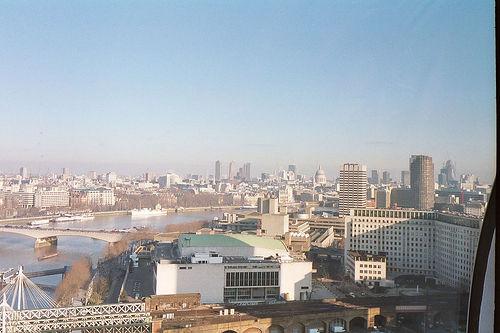
Weather: sun or clear